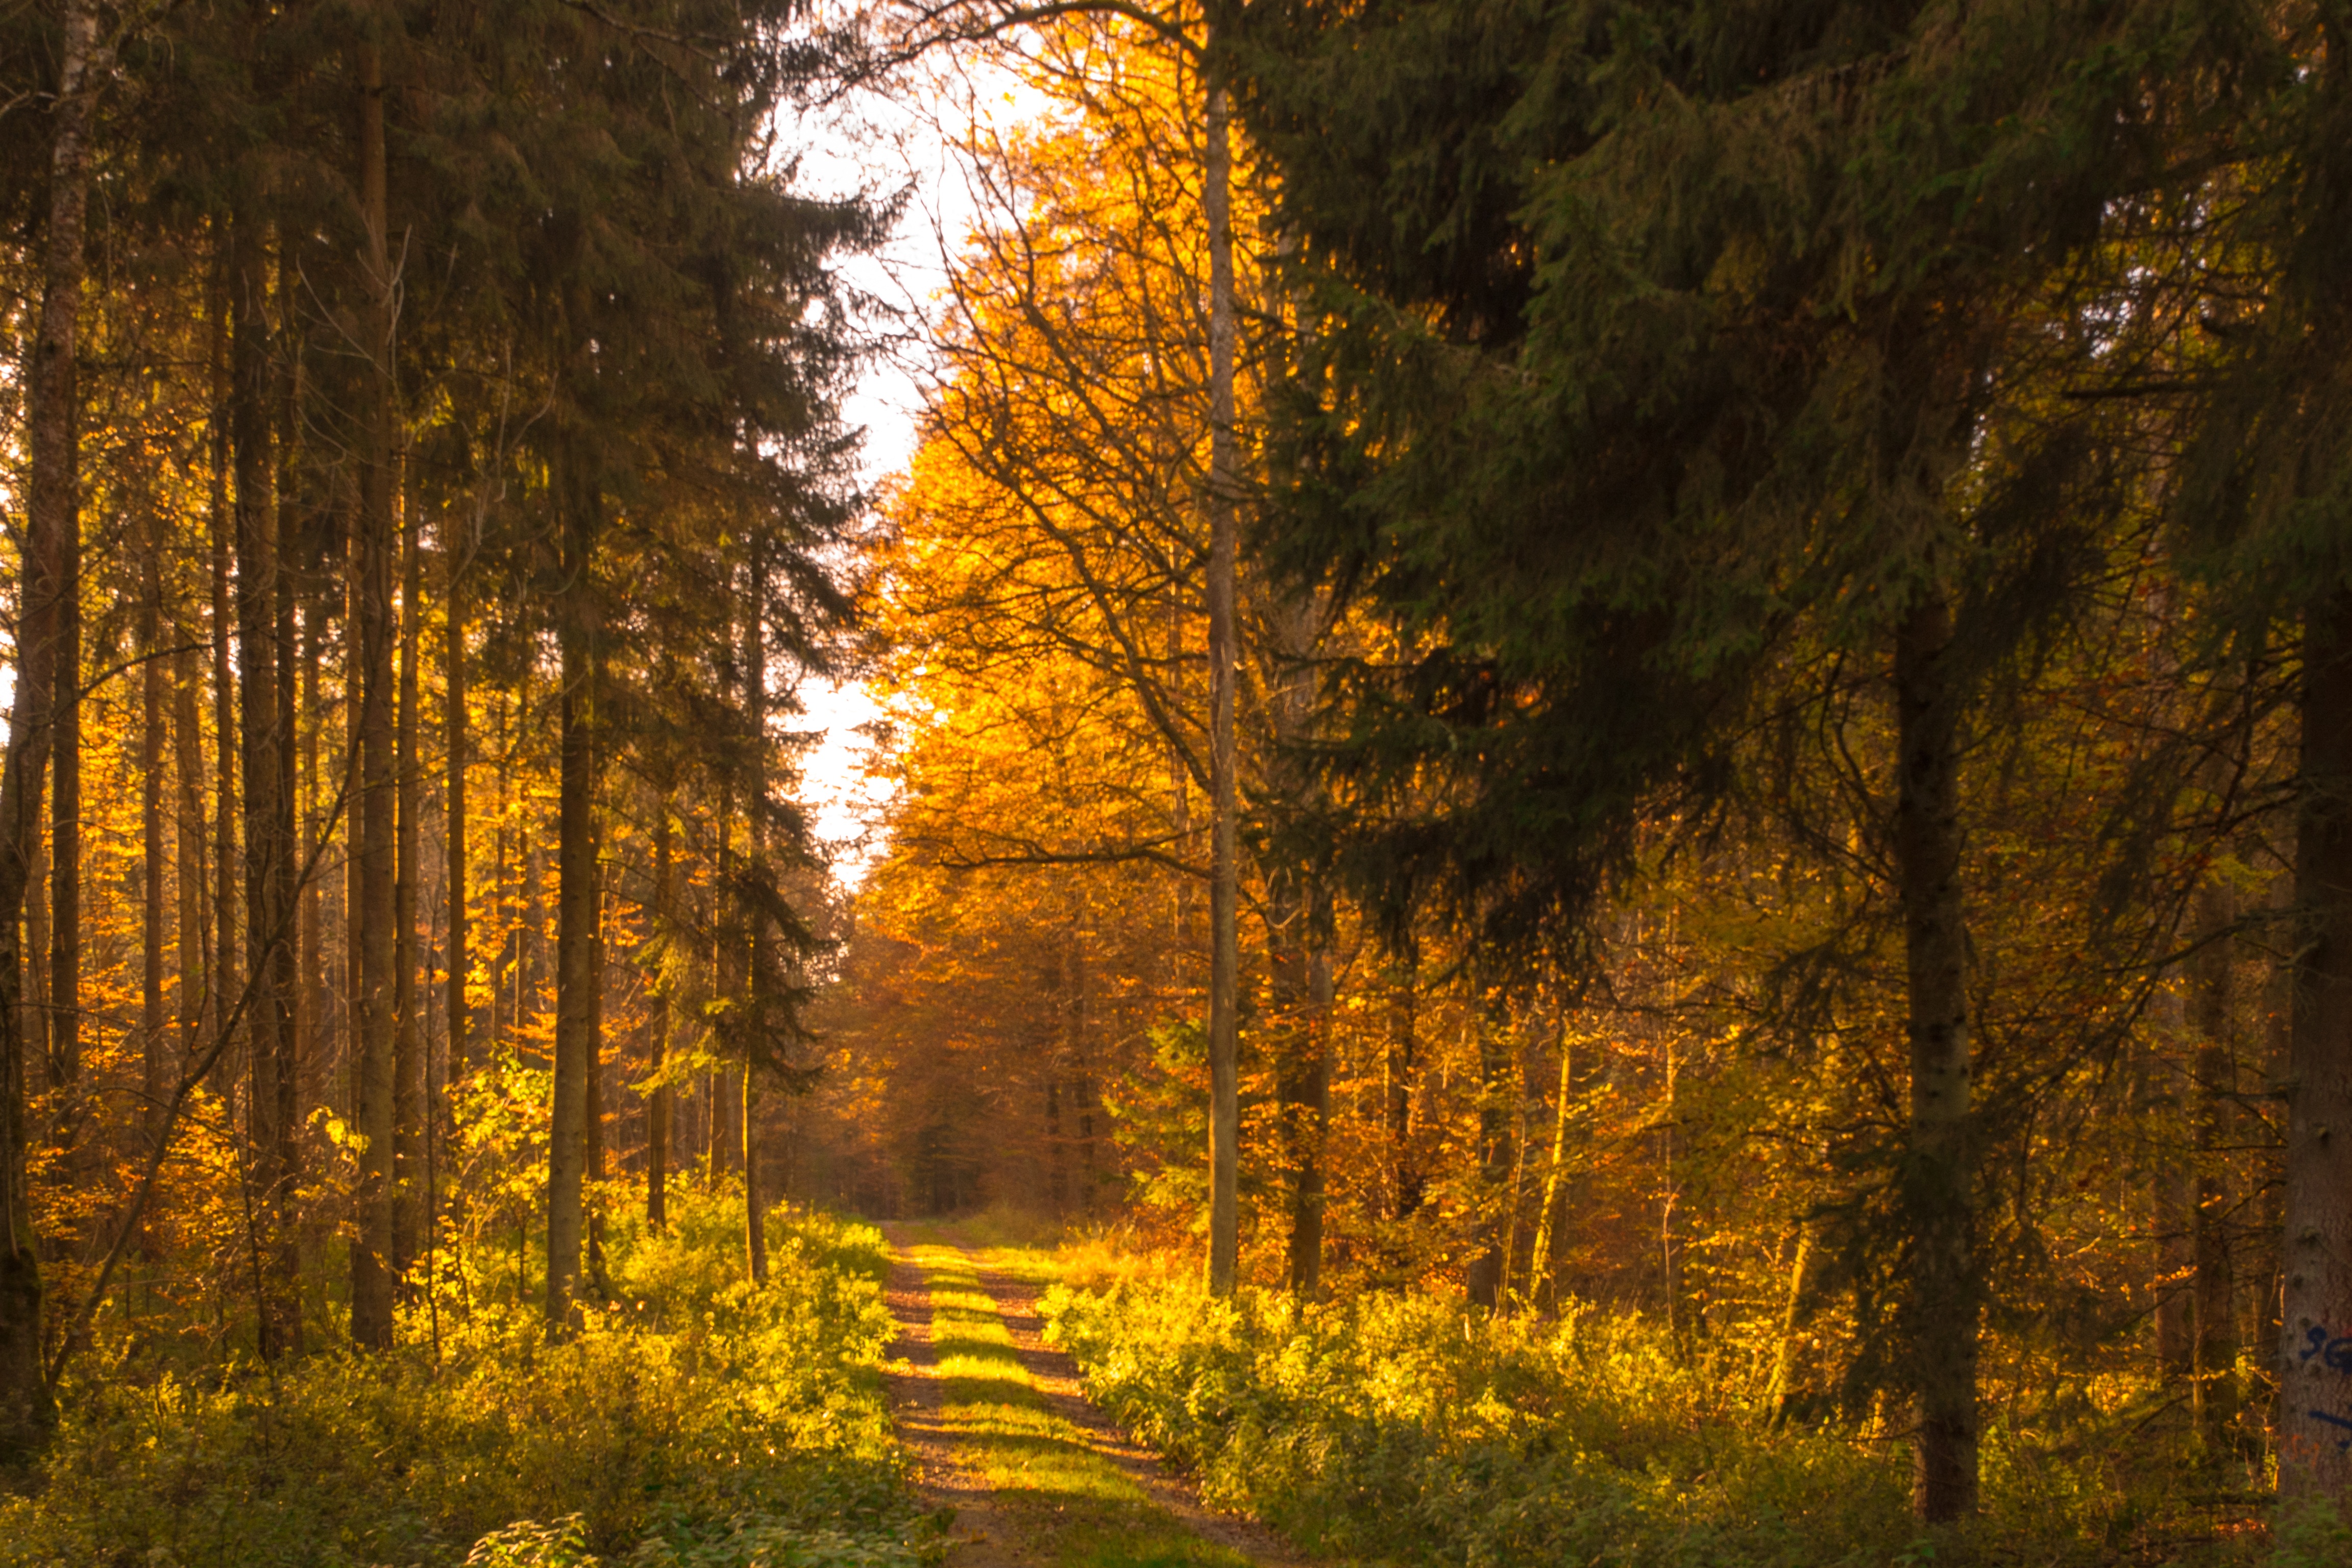
tree, nature, forest, wilderness, branch, light, plant, sun, sunset, trail, sunlight, morning, leaf, golden, color, autumn, season, trees, coloring, leaves, deciduous, woodland, habitat, mood, idyll, away, fall color, leaves in the autumn, autumn forest, evening sun, larch, ecosystem, golden autumn, back light, forest path, biome, natural environment, atmospheric phenomenon, woody plant, temperate broadleaf and mixed forest, temperate coniferous forest